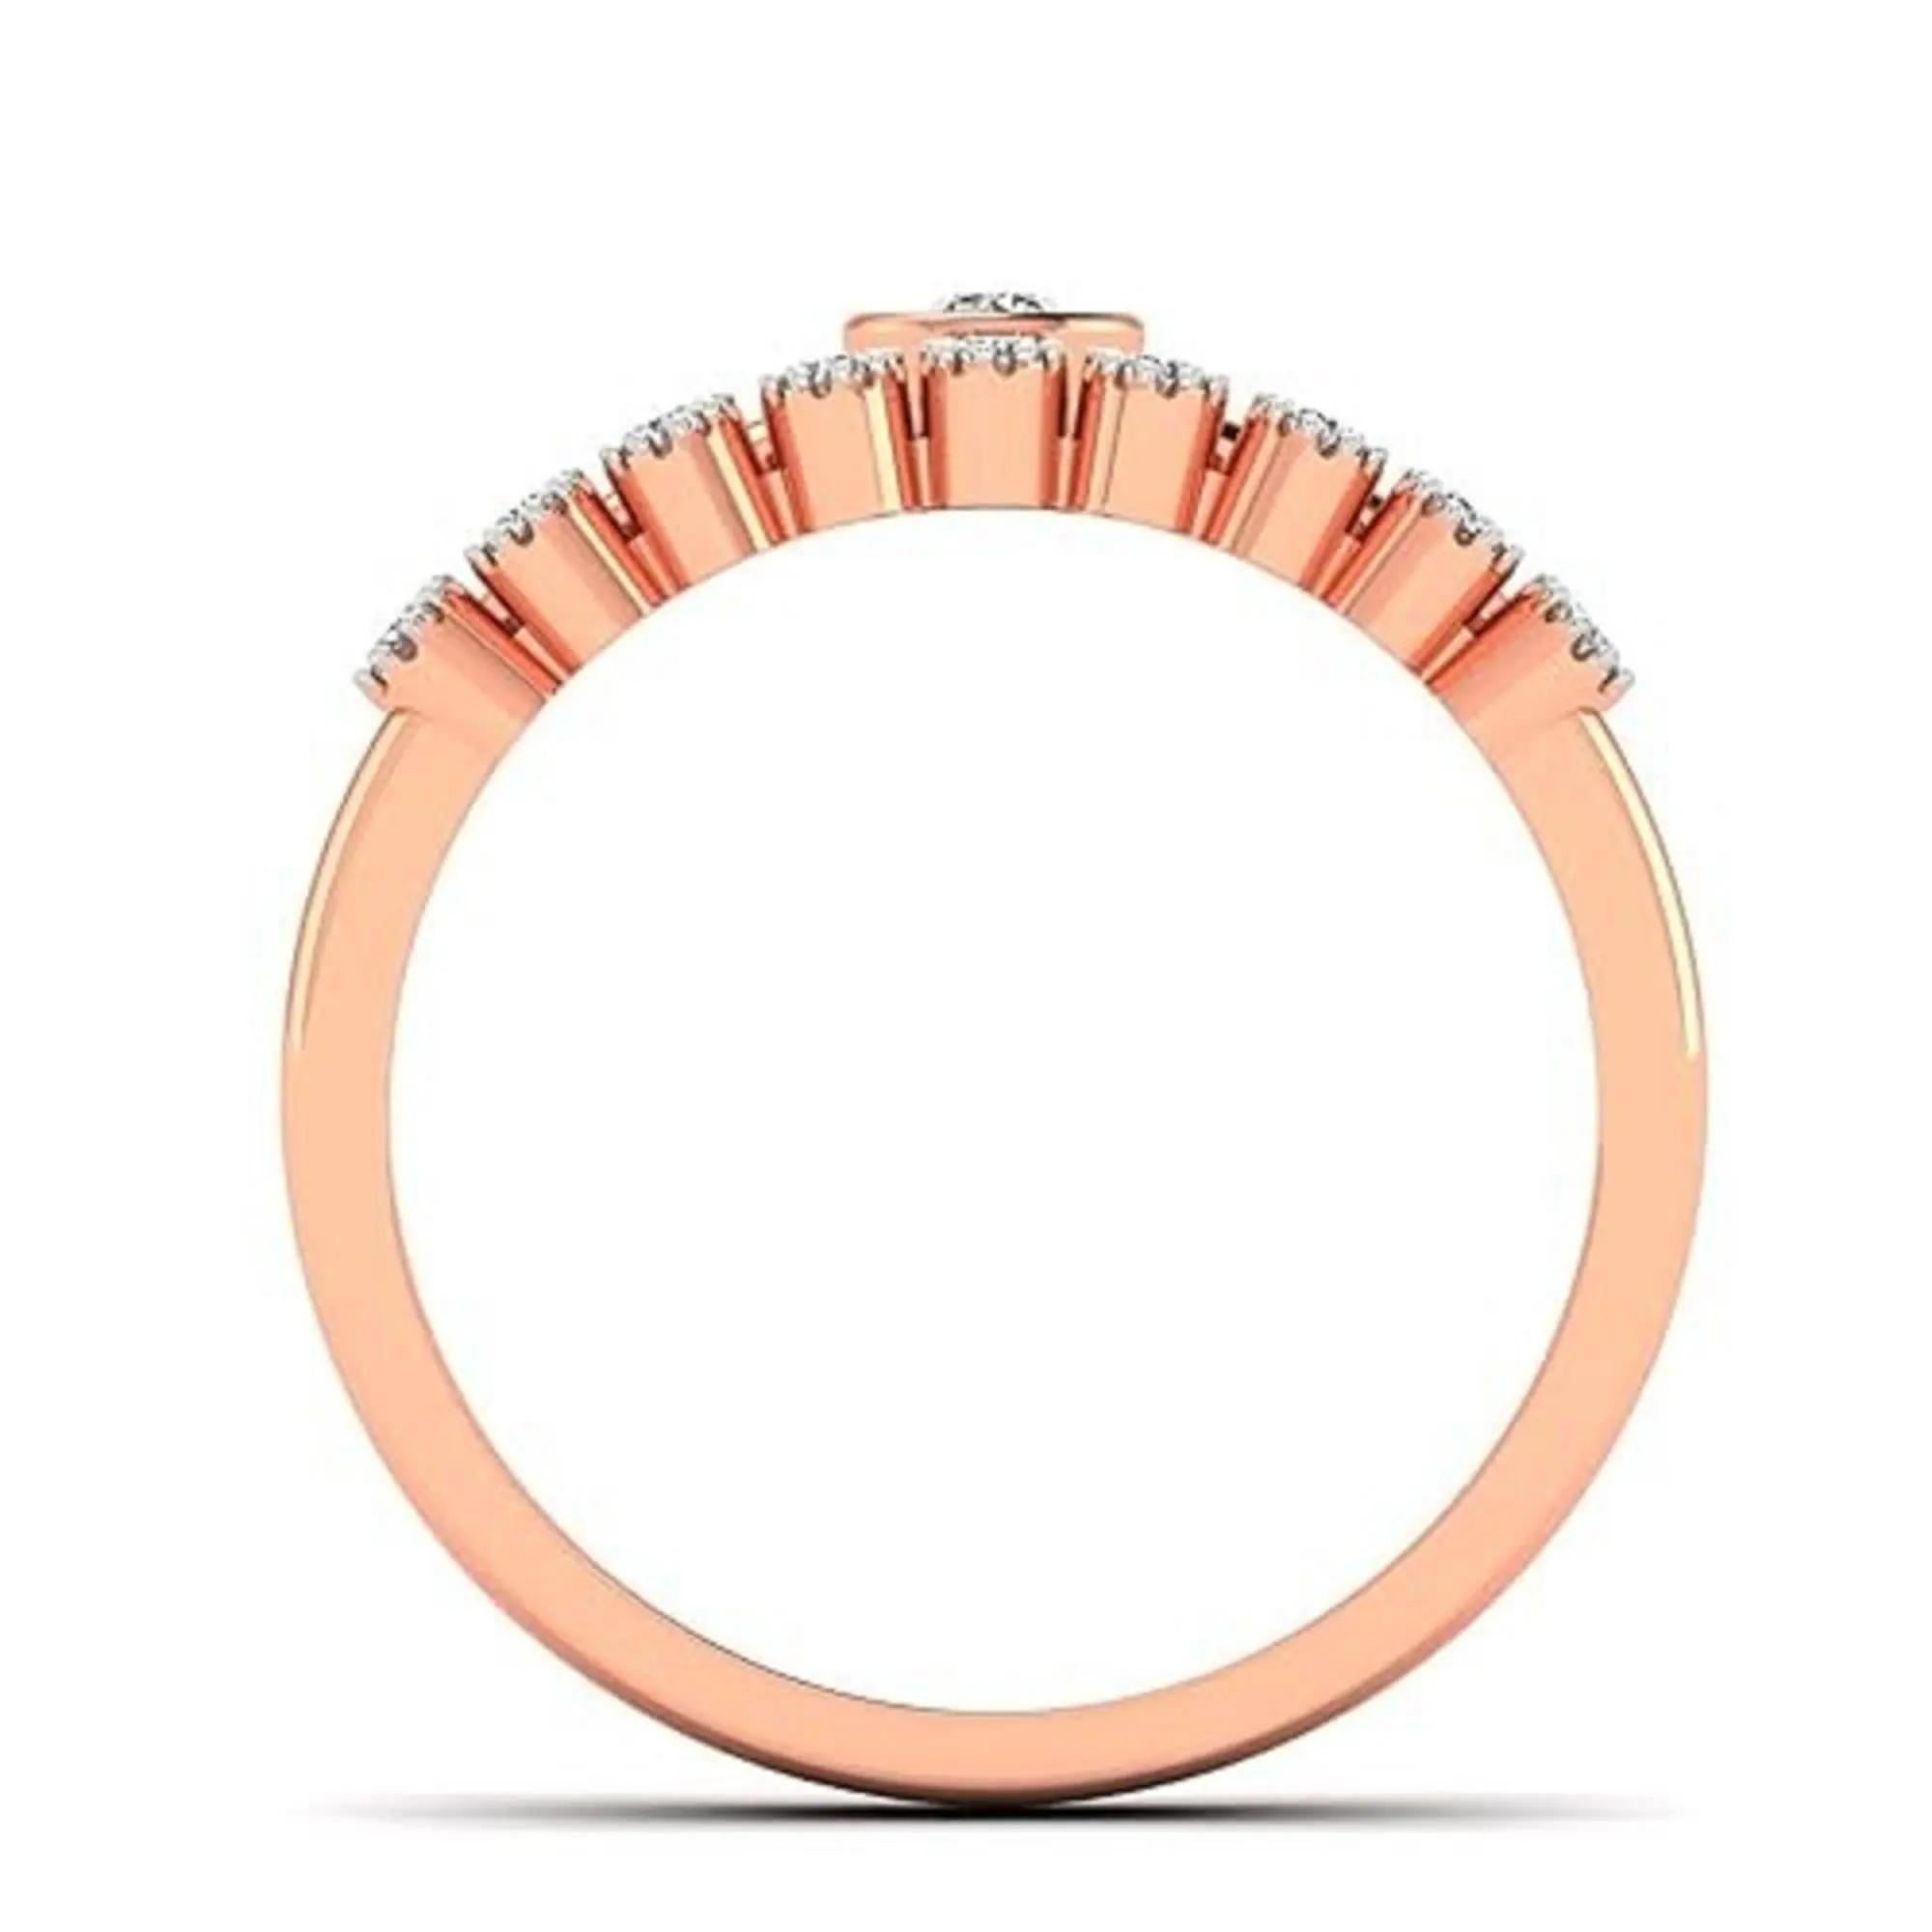
Heart n Arrow Noble Royal Brilliance ring 18K Gold for Women and Girls_
Type: Traditional Jewellery
Brand: Heart n Arrow
Price: Rs. 43600
 "Enhance your elegance with the exquisite Noble Radiance Ring. Crafted with precision and attention to detail, this ring features a dazzling [insert description of the gemstone or material] at its center, surrounded by shimmering [insert description of additional details, like diamonds or other accents]. The [gemstone or material] is renowned for its brilliance and depth of color, adding a touch of luxury to any ensemble. The band is crafted from [insert description of the metal], ensuring durability and longevity. Whether worn as a statement piece or as part of a sophisticated ensemble, the Noble Radiance Ring is sure to capture attention and admiration."